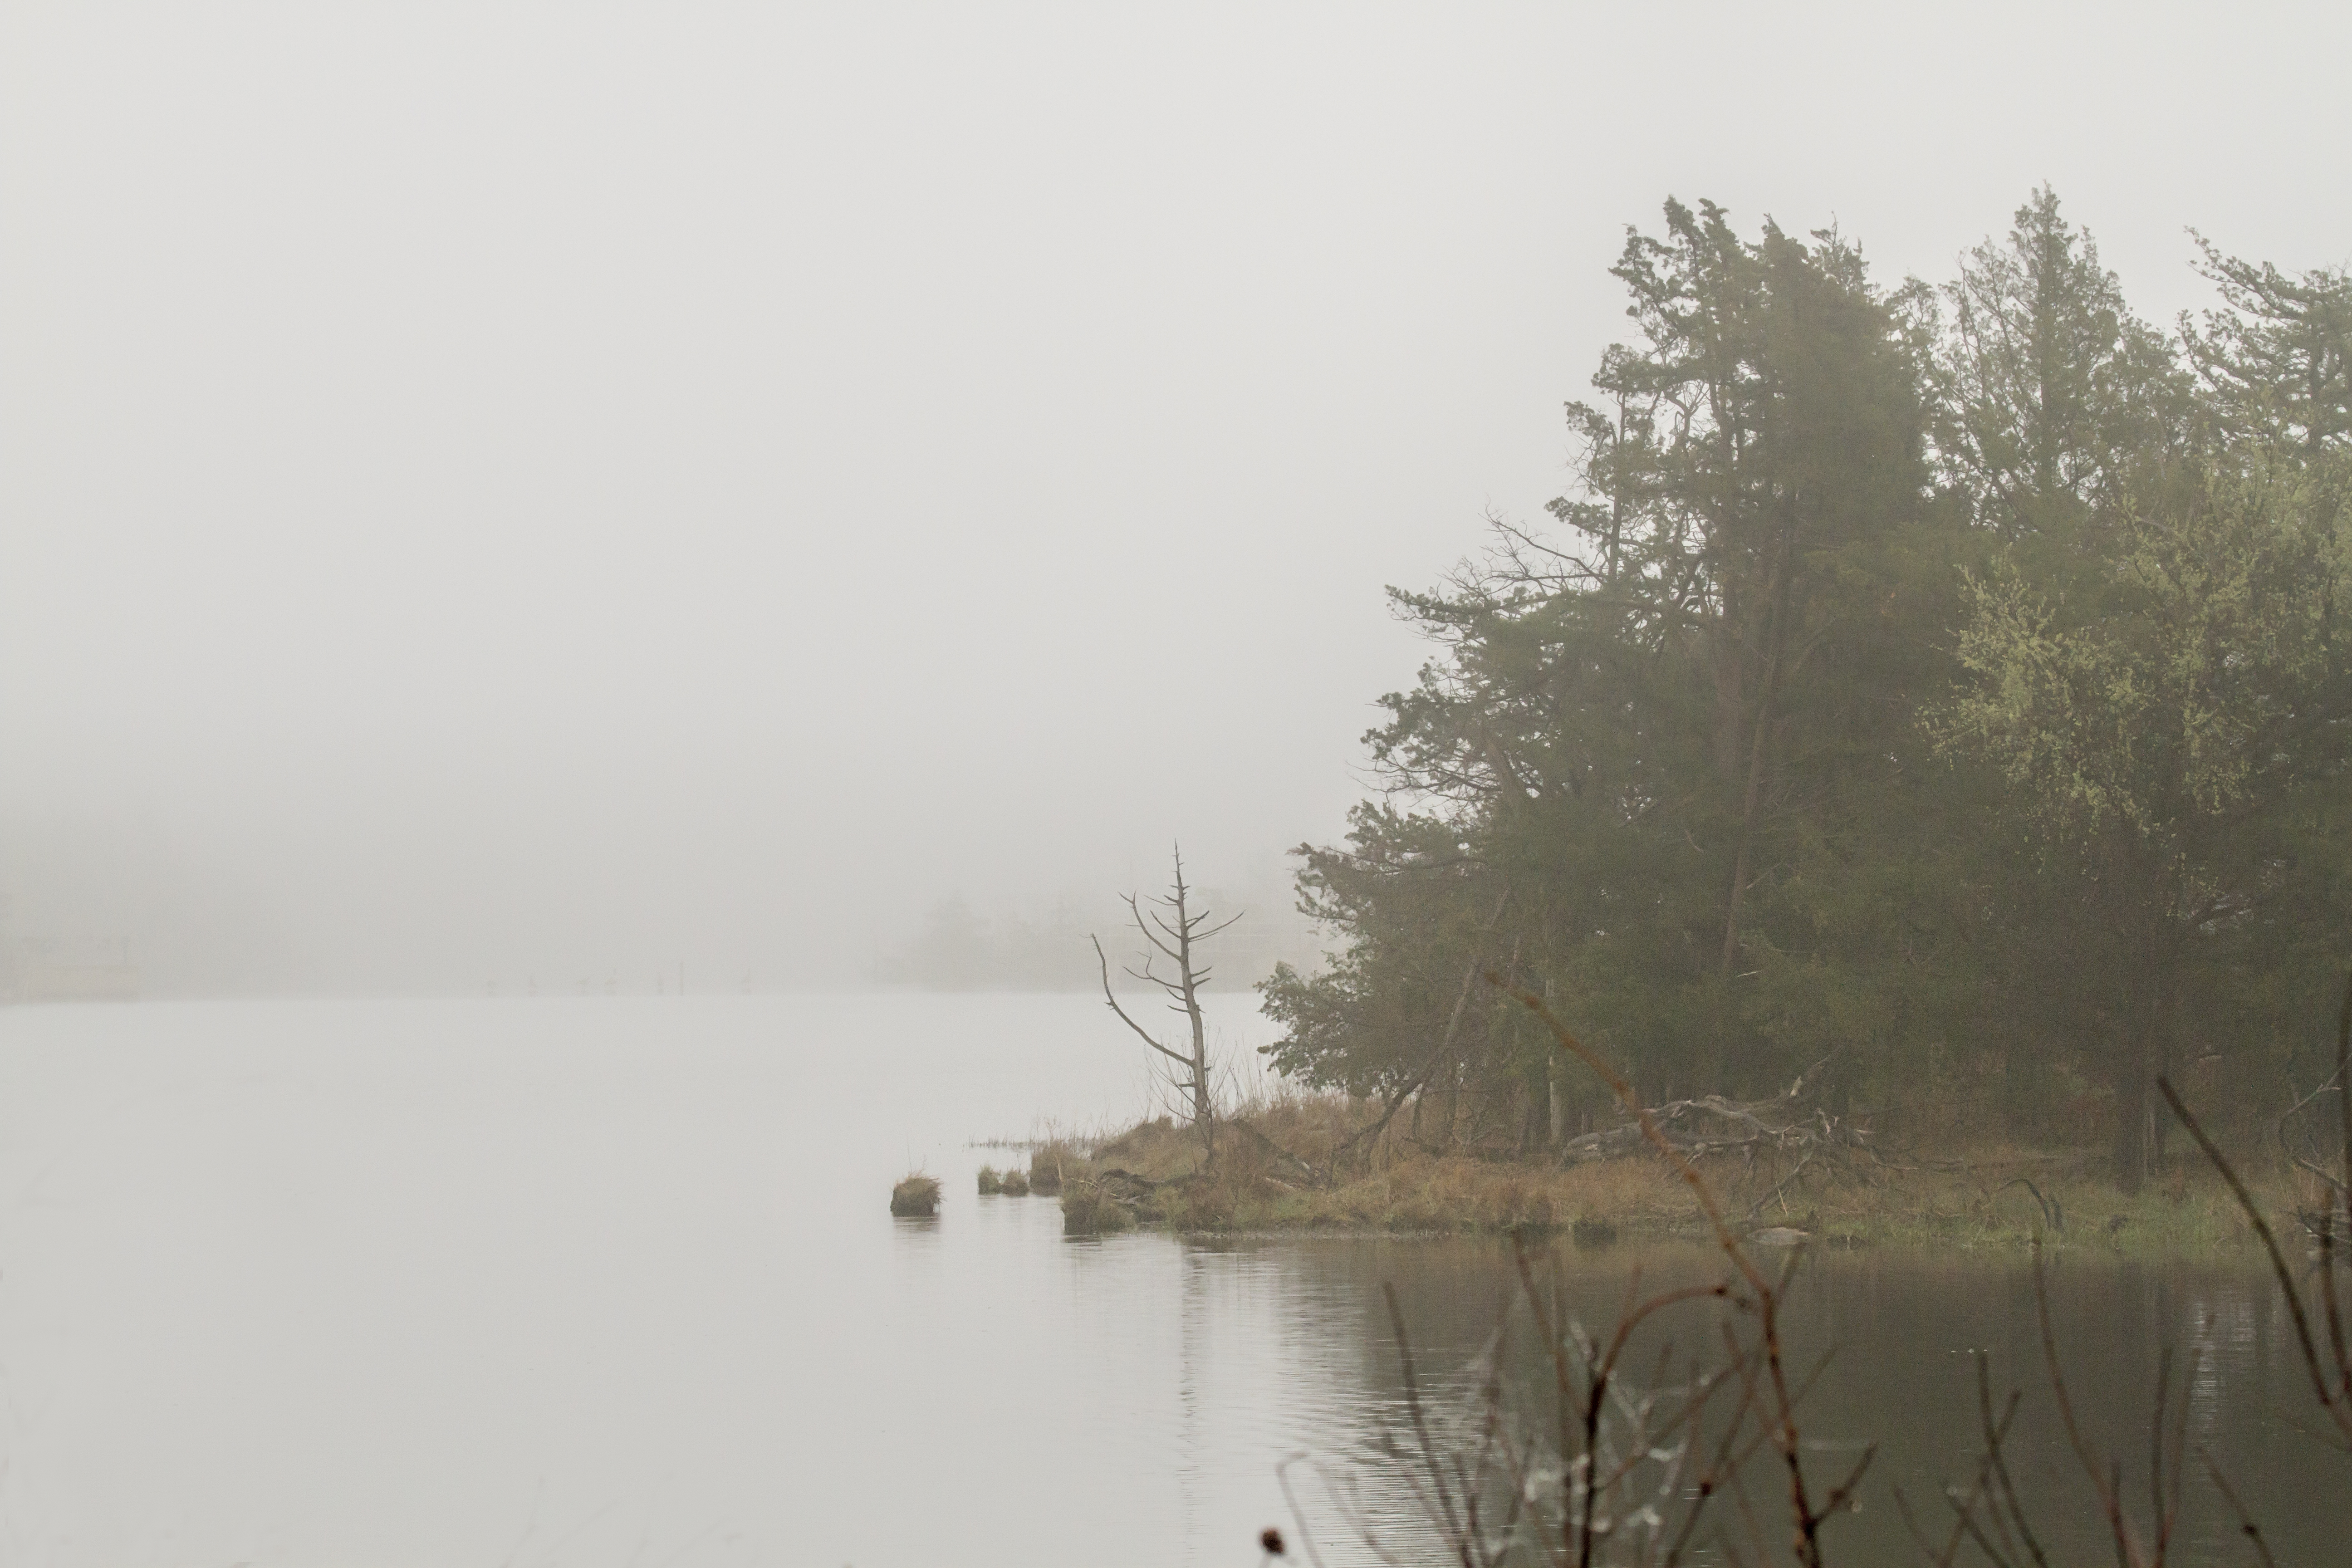
tree, branch, snow, winter, fog, mist, morning, lake, reflection, weather, haze, season, oklahoma, larrysmith, wichitamountains, frenchlake, atmospheric phenomenon